Jacob deGrom

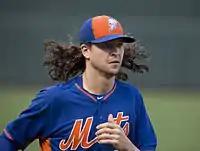
DeGrom with the Mets in 2015

The Mets promoted deGrom to the major leagues on May 12, 2014, after Gonzalez Germen was placed on the disabled list. The Mets planned to use deGrom in relief, but an injury to Dillon Gee required the Mets to insert him into their starting rotation. DeGrom made his major league debut on May 15 against their cross-town rival New York Yankees at Citi Field. He faced fellow rookie Chase Whitley, also making his major league debut. He pitched seven innings, allowing only one run and striking out six, but the Yankees shut out the Mets and won 1–0. DeGrom also collected his first major league hit in the game in his first career at-bat. It was the first hit by a Mets pitcher in the 2014 season ending an 0-for-64 hitless streak, the worst collective mark by a pitching staff to begin a season in major league history.